Kasa-e-Dil

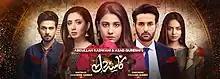
Title card

Kasa-e-Dil is a 2020–21 Pakistani television series that premiered on 9 November 2020. Presentation of 7th Sky Entertainment owned by Abdullah Kadwani and Asad Qureshi, it is directed by Zeeshan Ahmed and written by Jahanzeb Qamar. It has Affan Waheed, Hina Altaf, Komal Aziz Khan, Ali Ansari and Sukaina Khan in lead roles.